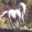
Label: horse